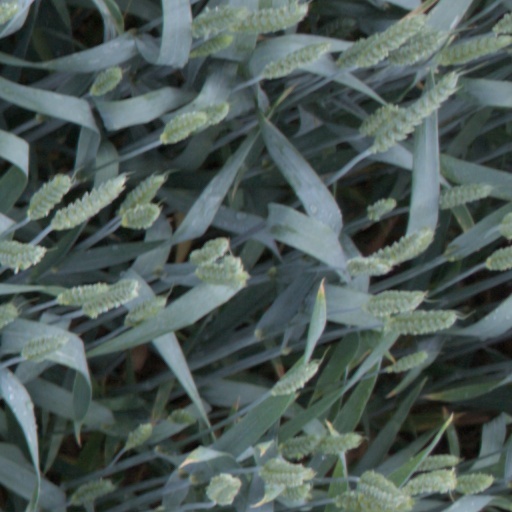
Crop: wheat